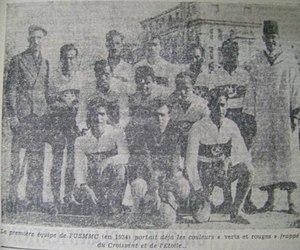
Photographie (1934) de la toute première équipe de l'USMMC, peu avant l'agrément officiel du club en 1935.
El-Harrach est une localité dans la banlieue d'Alger en Algérie. Simple lieu-dit sur la route d'Alger jusqu'au milieu du XIXᵉ siècle, cette localité devient la 12ᵉ ville d'Algérie au début des années 1950, avant d'être absorbée par la ville d'Alger à laquelle elle est rattachée administrativement en 1959 en tant qu'arrondissement. Le territoire historique d'El-Harrach est aujourd'hui partagé entre plusieurs communes de la wilaya d'Alger et certains de ses faubourgs constituent encore certains des quartiers les plus populaires et populeux de la capitale algérienne.